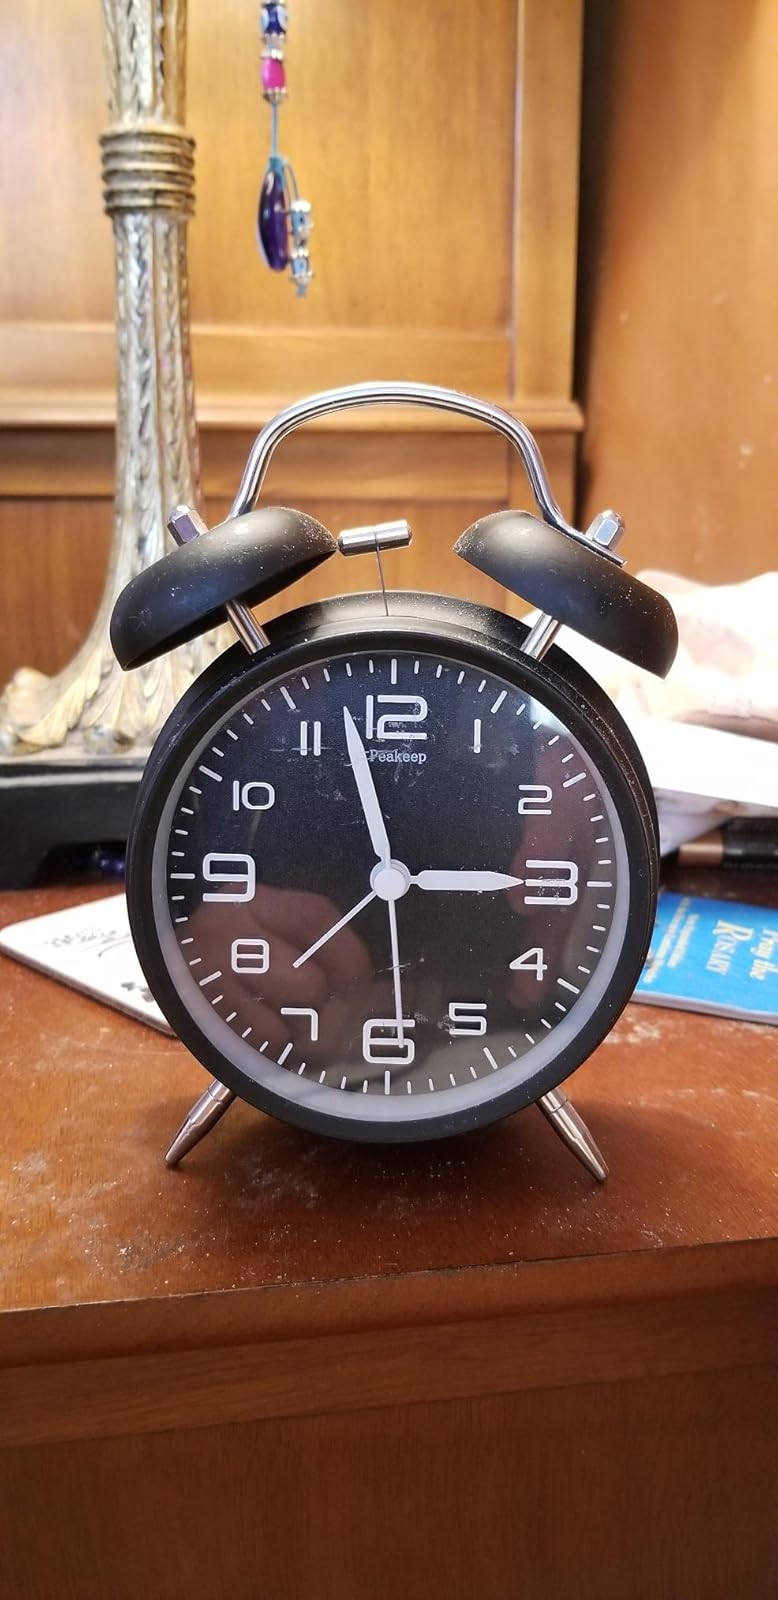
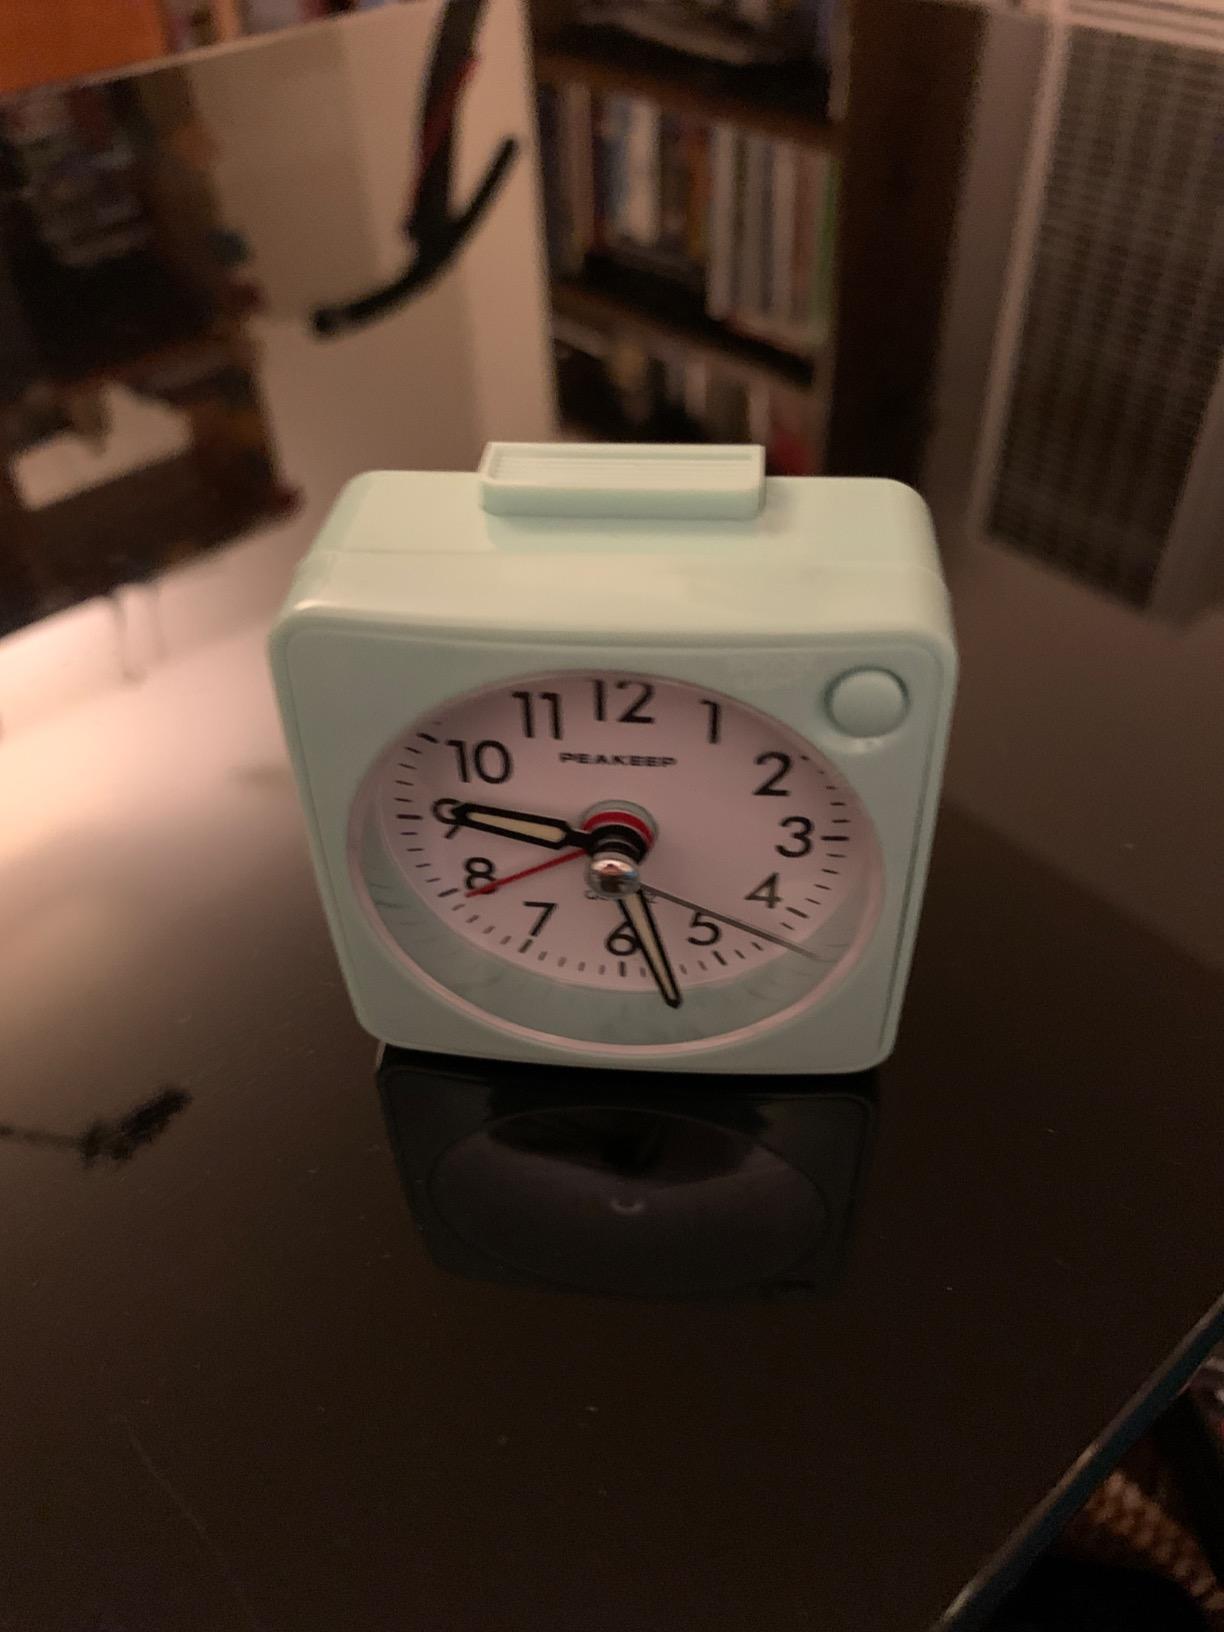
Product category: clock
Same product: no